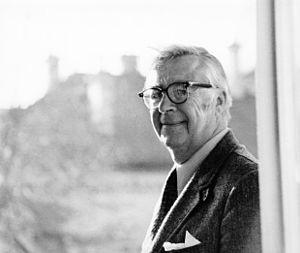
Oscar Ernest Millard est un scénariste britannique né le 1ᵉʳ mars 1908 à Londres et mort le 7 décembre 1990 à Los Angeles.